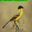
Label: bird